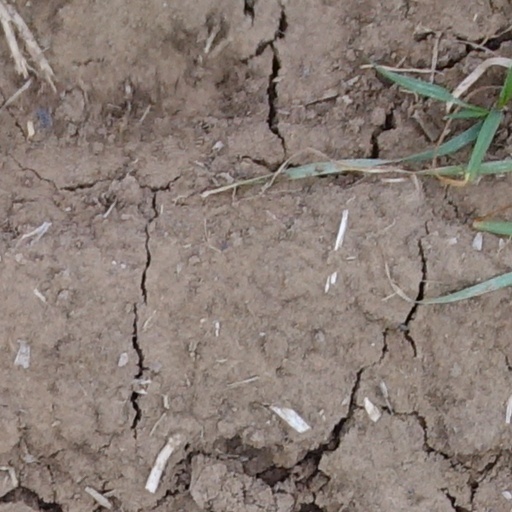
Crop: wheat